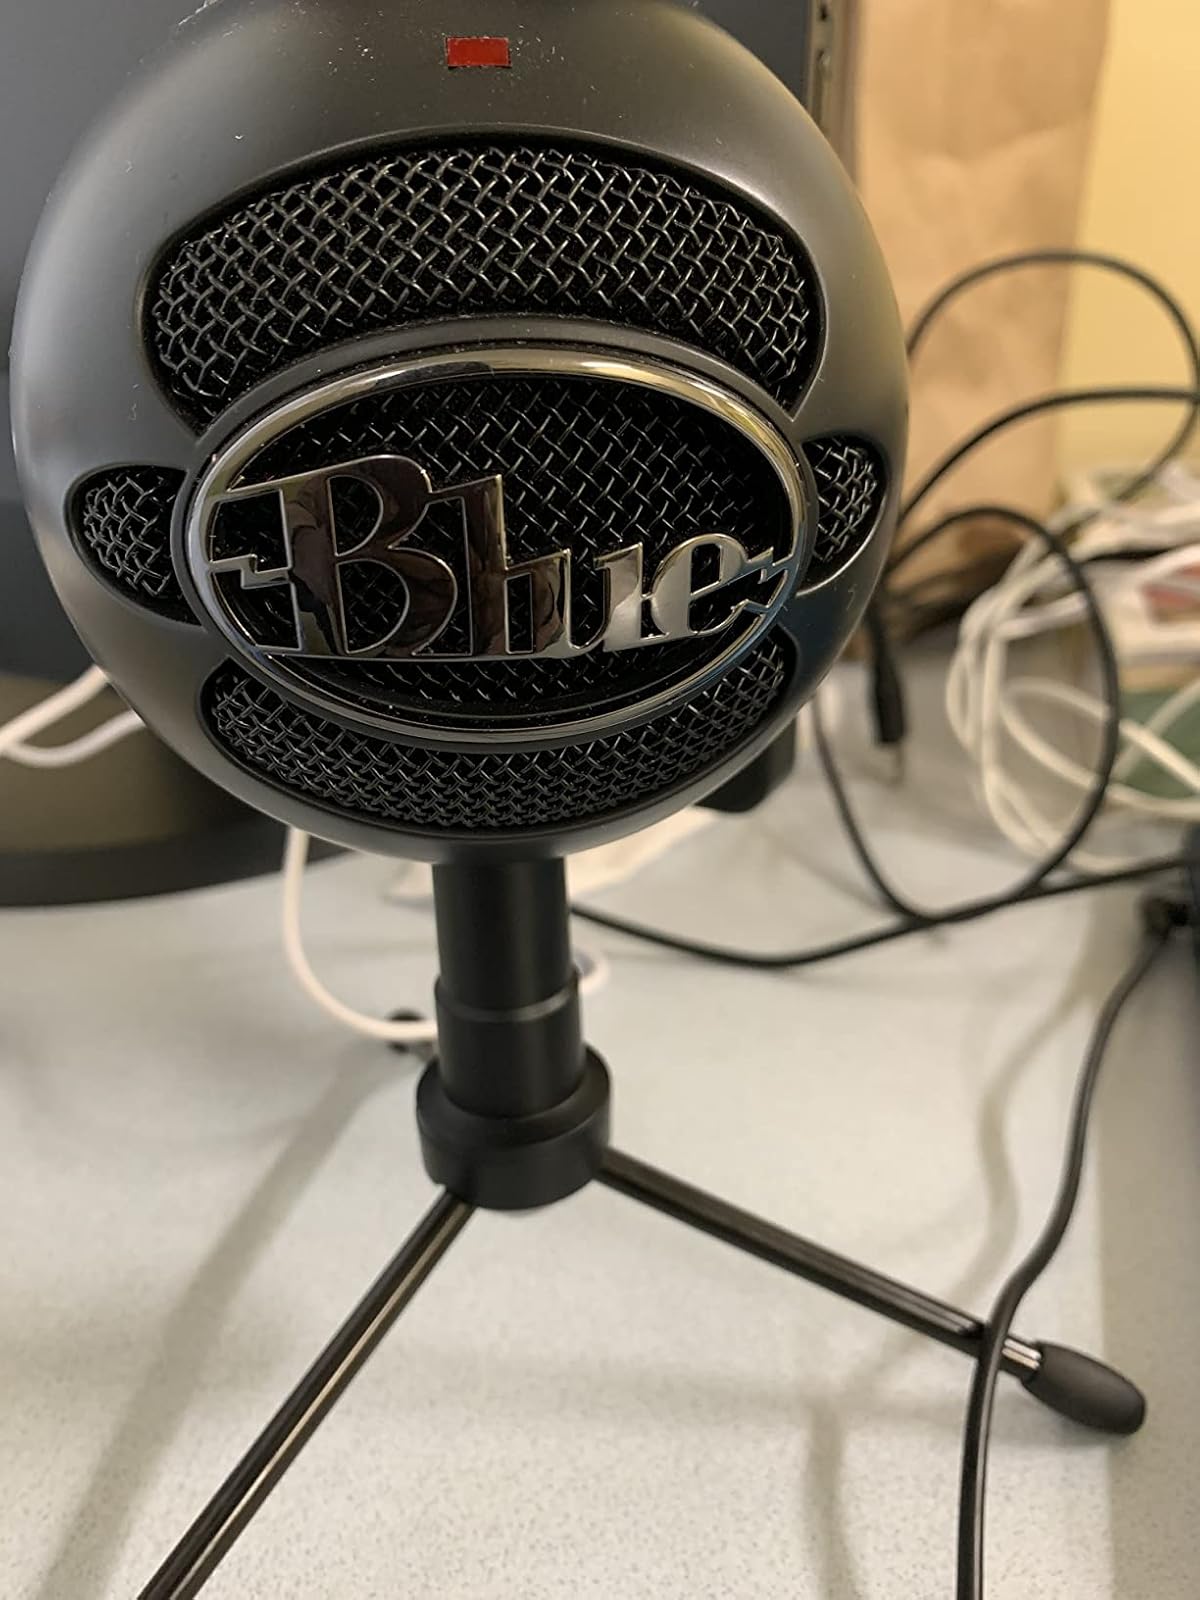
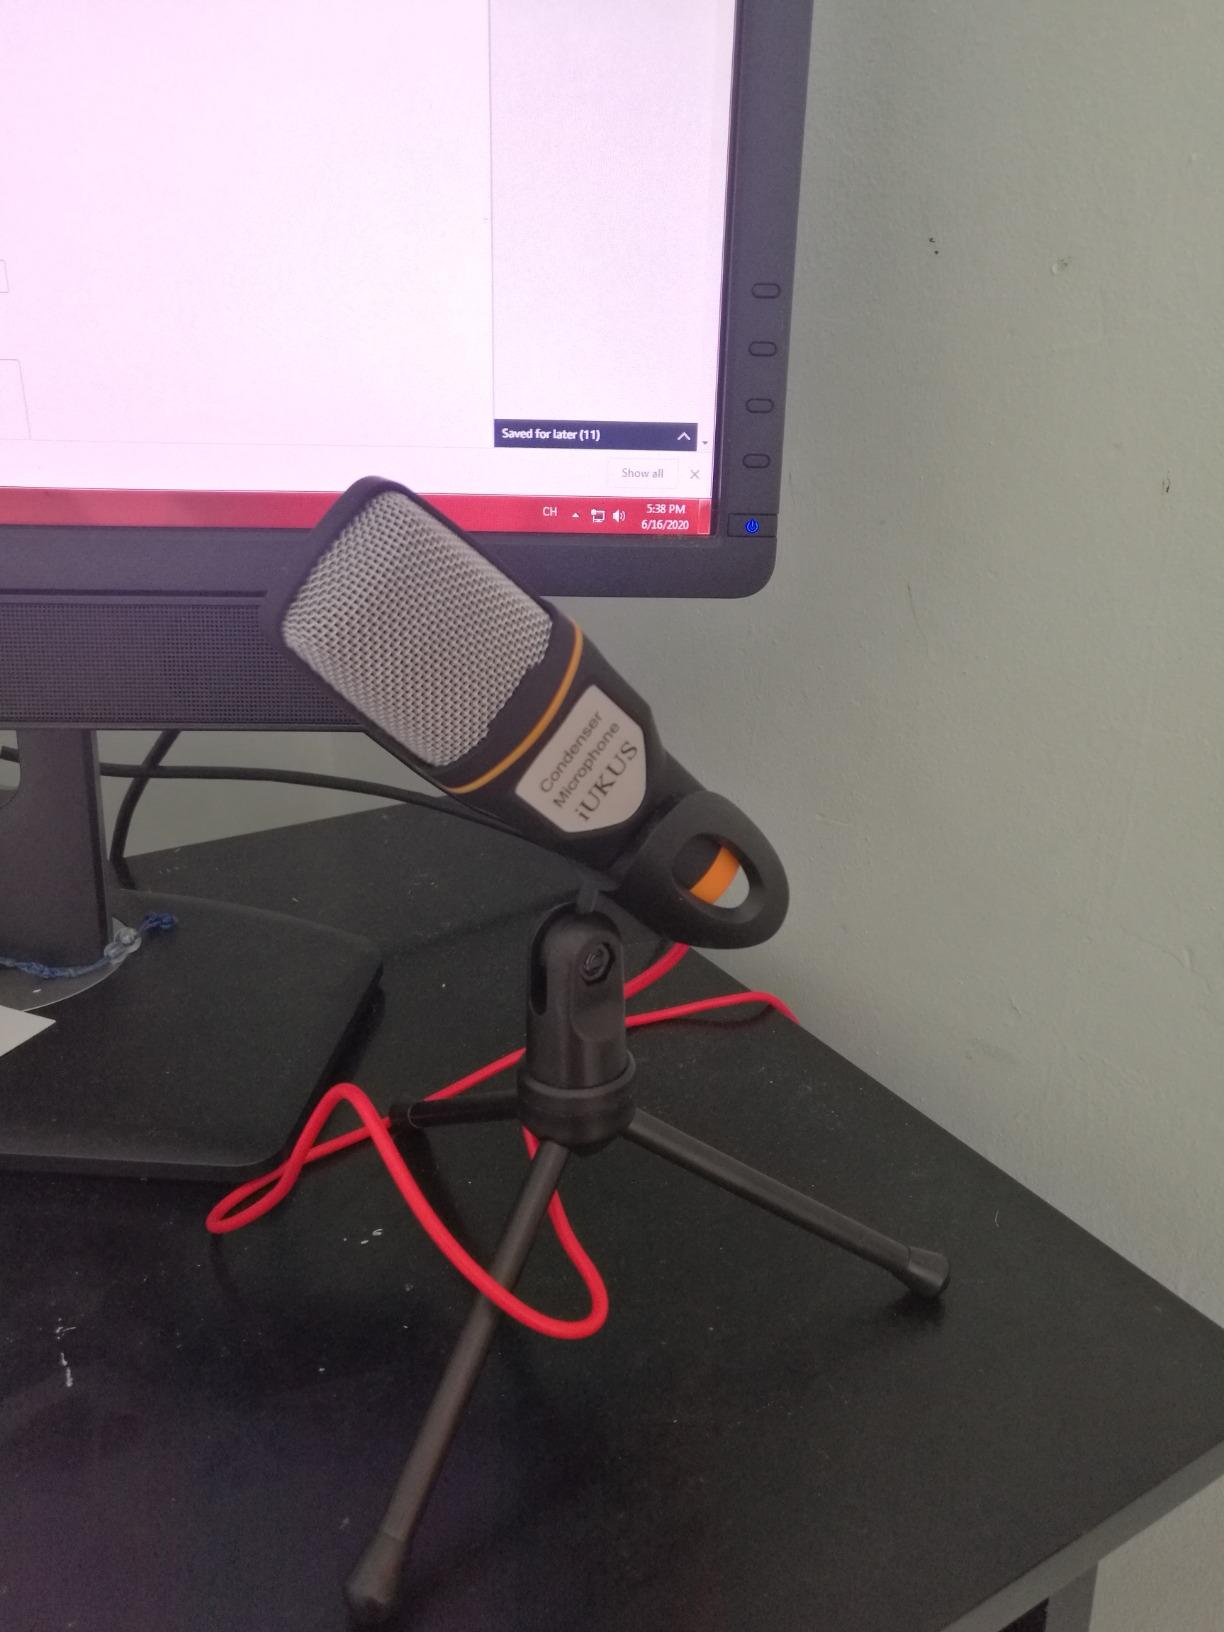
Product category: microphone
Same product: no